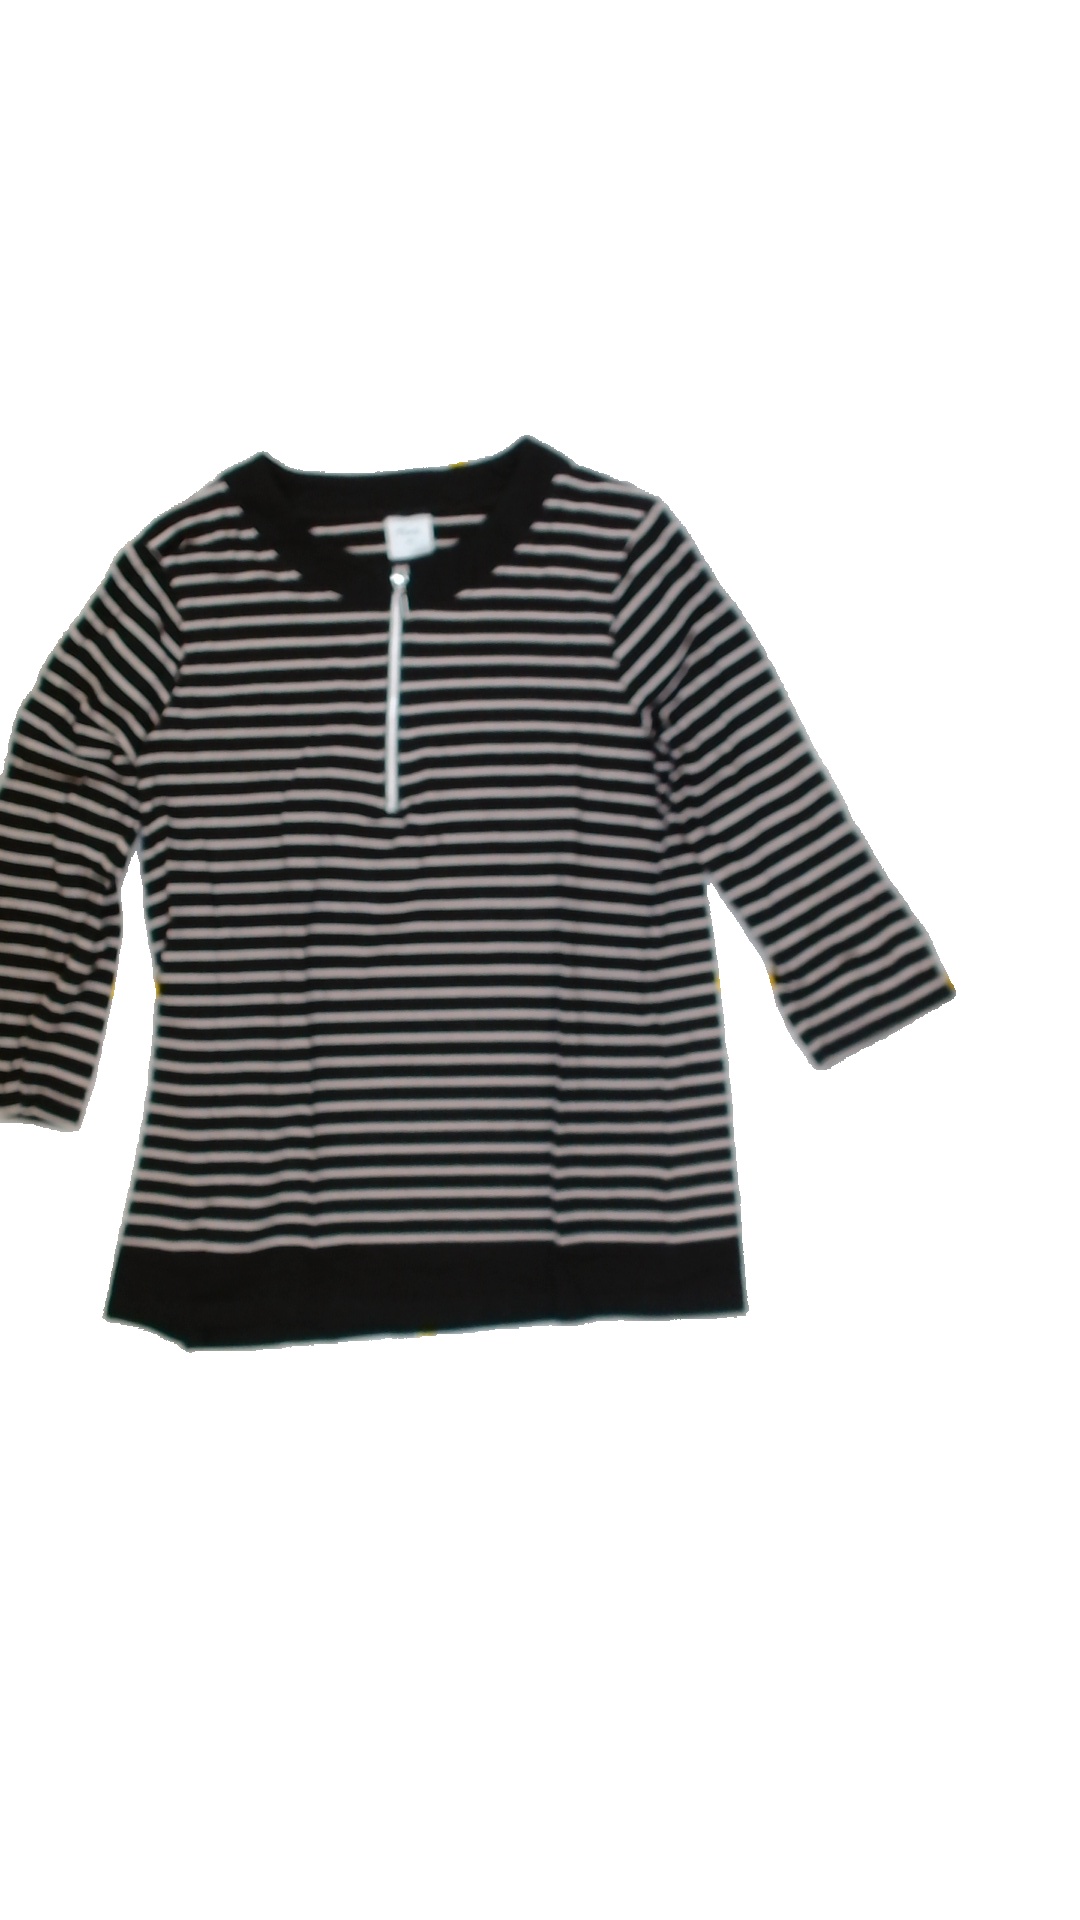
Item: Shirt (Ladies)
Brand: Not Applicable
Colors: Black, White
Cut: Regular, C-collar
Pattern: Striped
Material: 100%cotton
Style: No trend
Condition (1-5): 2
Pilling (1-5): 4
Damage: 2
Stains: Yes
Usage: Export
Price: <50